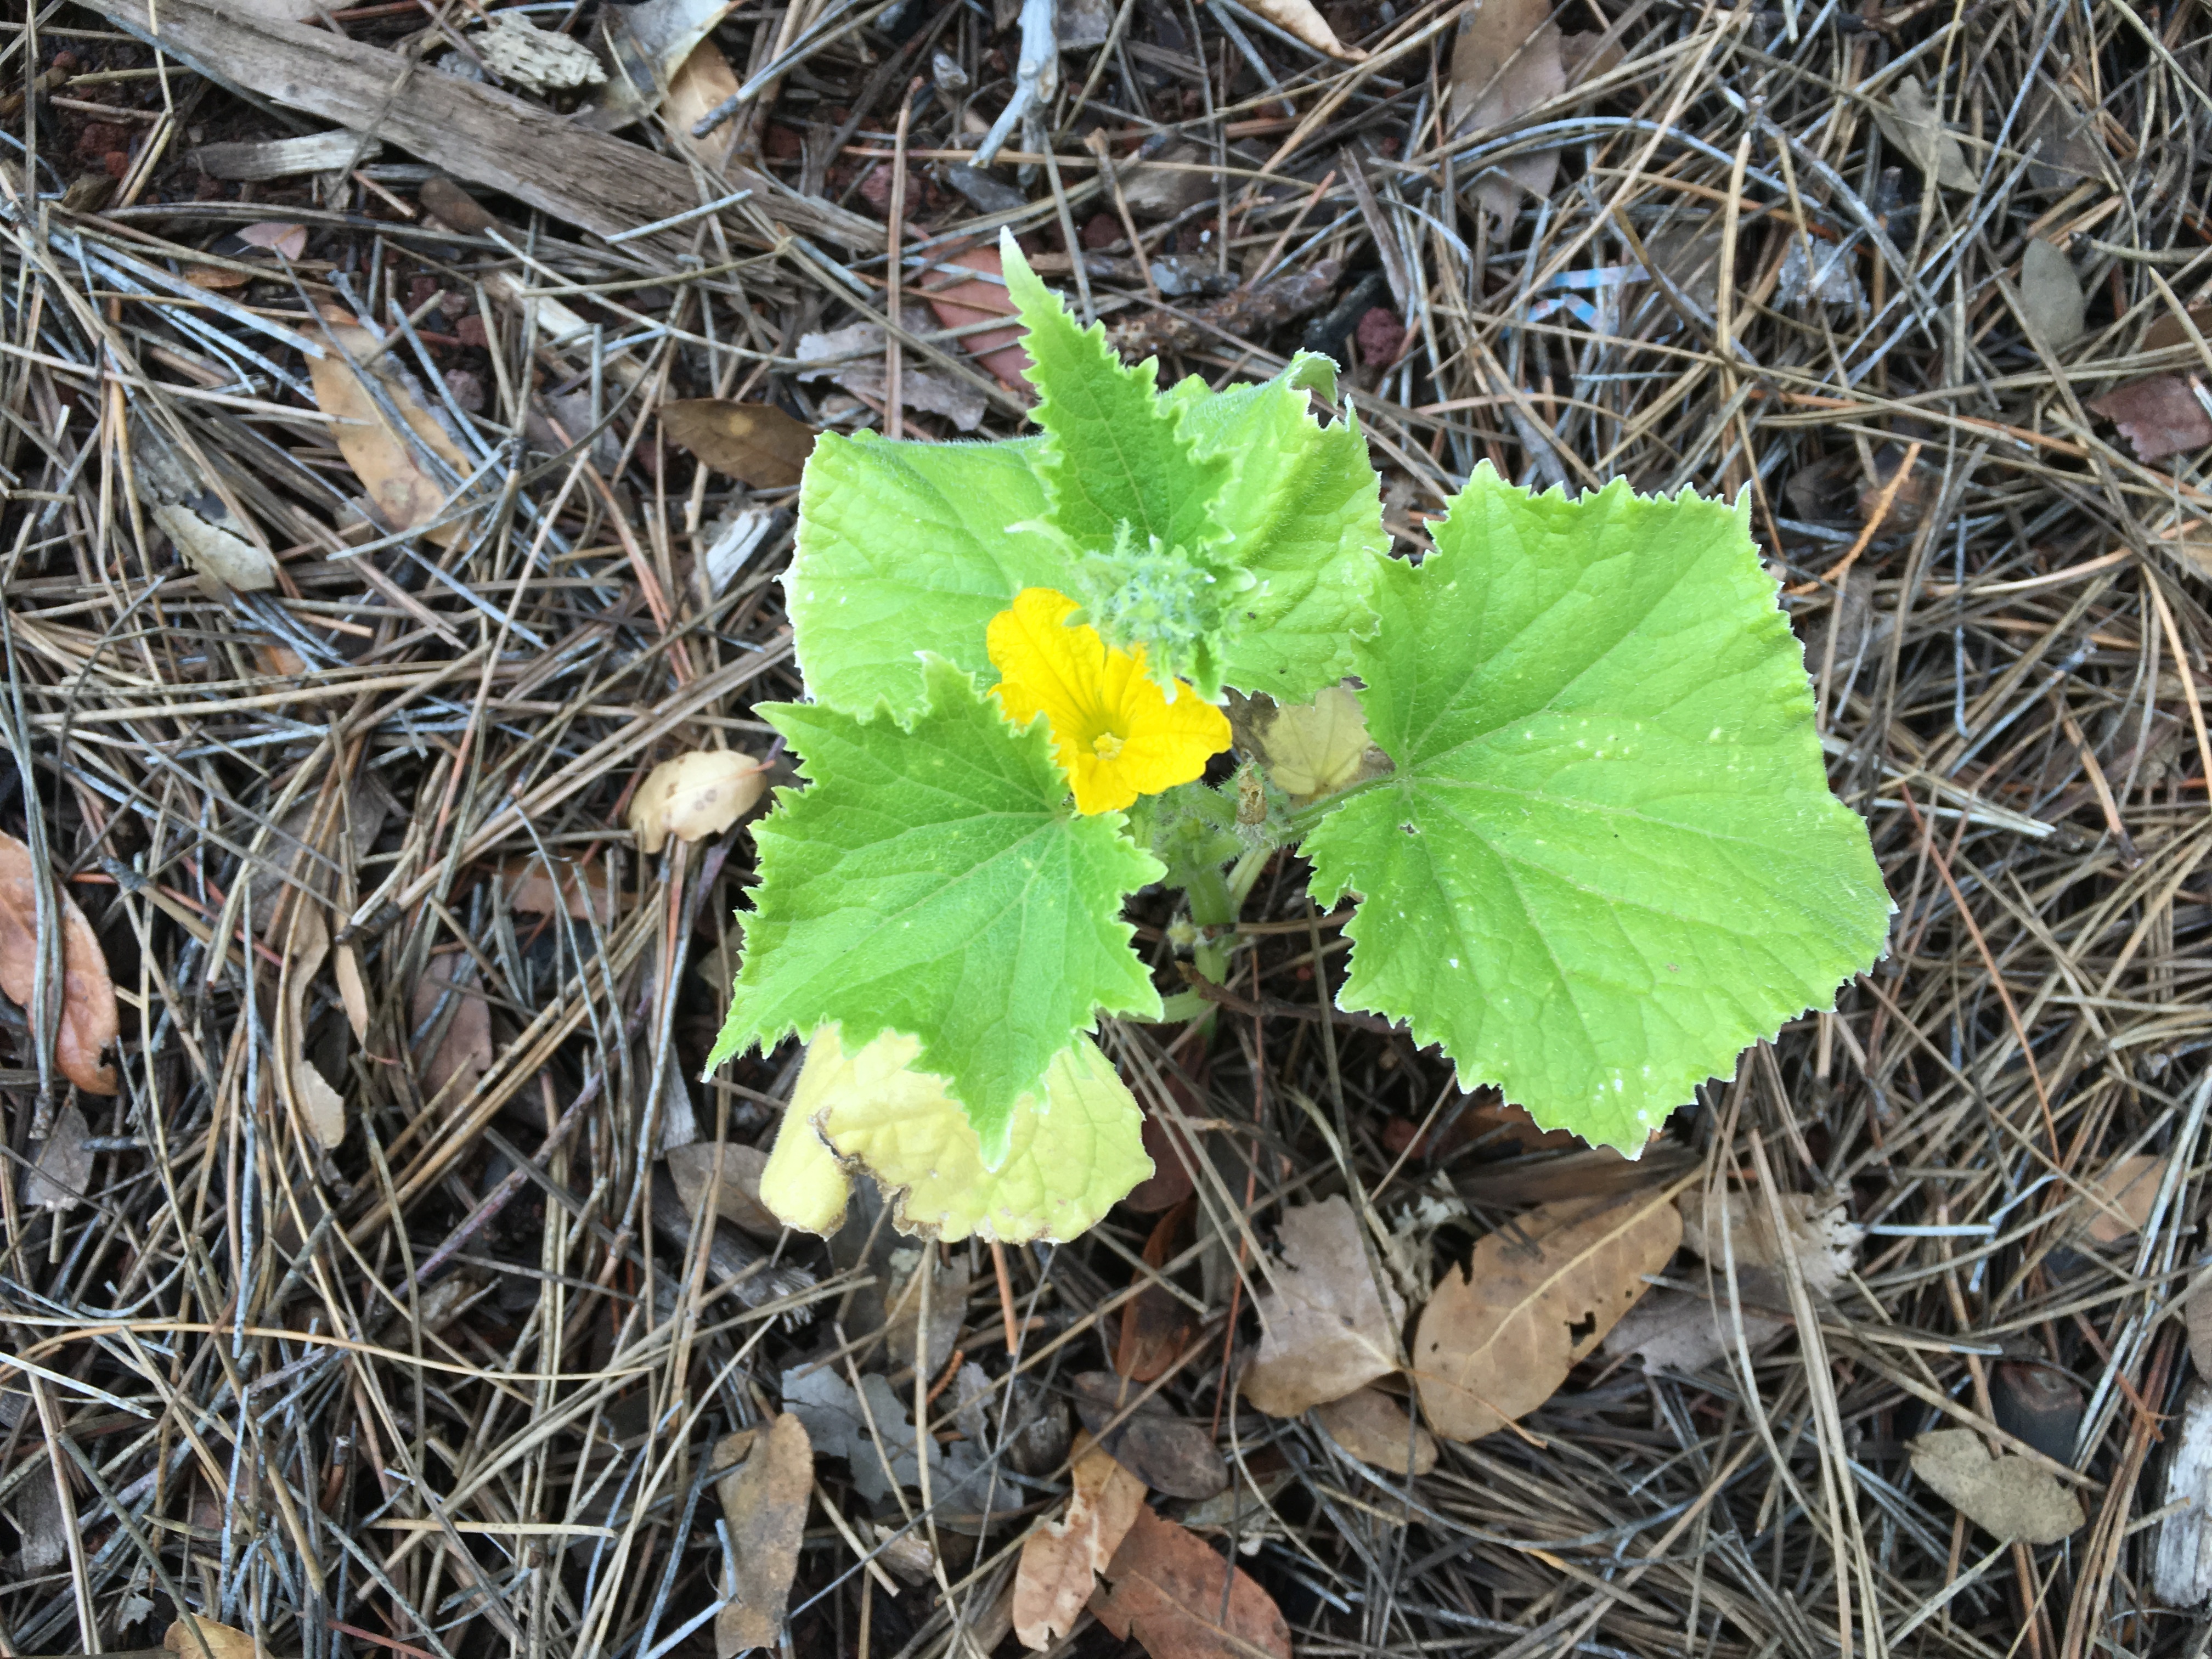
tree, plant, leaf, flower, produce, autumn, soil, botany, garden, flora, wildflower, flowering plant, annual plant, land plant